Tommy Wisdom

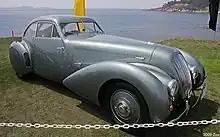
1939 Bentley 4.25 Litre Embiricos Pourtout Coupé that Wisdom shared with its owner H.S.F. Hay in the 1949 24 Hours of Le Mans.

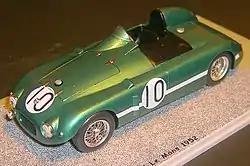
Model of the factory-entered Nash-Healey that Wisdom shared with Leslie Johnson in the 1952 24 Hours of Le Mans.

Thomas Henry Wisdom (16 February 1906 – 12 November 1972) was a British motoring correspondent for the Daily Herald. He was also a racing driver who took part in numerous races and rallies.